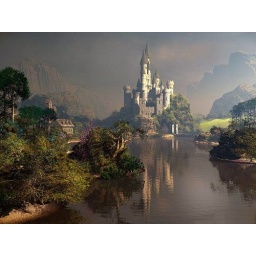
My new house down by the lake